Superhero

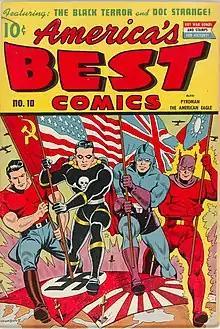
America's Best Comics #7 October 1943

In addition to fictional sources, the superhero archetype may also have been influenced by real-life strongmen such as Siegmund Breitbart, Joseph Greenstein, Eugen Sandow, and Charles Atlas. Charles Atlas, in particular, gained lasting cultural visibility through his mail-order fitness program and his iconic advertisements published directly in comic books.